Last Vegas

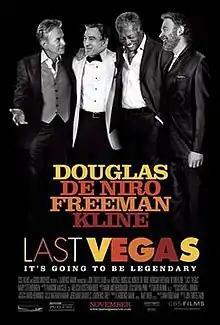
Theatrical release poster

Last Vegas is a 2013 American comedy film directed by Jon Turteltaub, written by Dan Fogelman and starring Michael Douglas, Robert De Niro, Morgan Freeman, Kevin Kline and Mary Steenburgen. Three retirees travel to Las Vegas to have a bachelor party for their last remaining single friend. The film was released to theaters on November 1, 2013, by CBS Films.